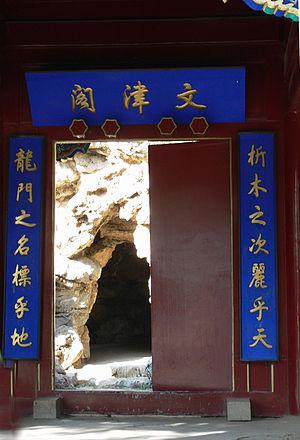
Les Livres complets des quatre Magasins, traduite indifféremment par Collection Impériale des Quatre [dépôts], les Quatre Trésors de l’Empereur, La Bibliothèque accomplie des Quatre Disciplines des Lettres, ou la Bibliothèque accomplie des Quatre Trésors, constitue la plus grande collection de livres de toute l’Histoire de la Chine et sans doute le projet éditorial le plus ambitieux jamais réalisé.
La Chambre Wenjin est une bibliothèque construite par l'Empereur Qianlong en 1773 à Chengde. Elle contenait à l'origine un exemplaire du Siku Quanshu.